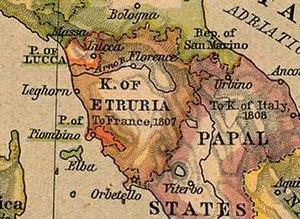
Le royaume d'Étrurie est un État satellite de la Première République française puis de l'Empire français créé en 1801, comprenant une grande partie du grand-duché de Toscane. Il est dissous en 1807 lorsqu'il est annexé par la France de Napoléon Iᵉʳ.
La Principauté de Lucques et Piombino était un État napoléonien établi en Toscane de 1805 à 1815.